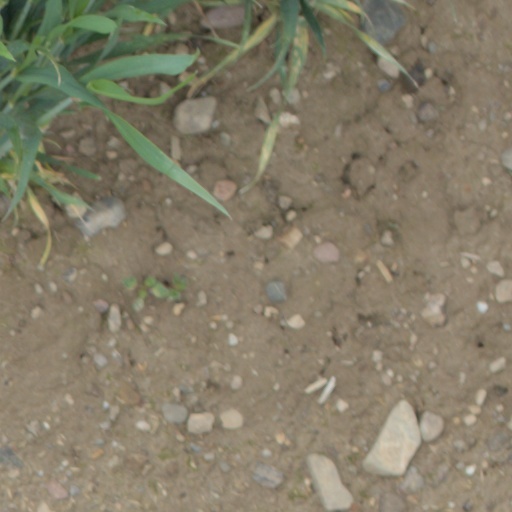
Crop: wheat